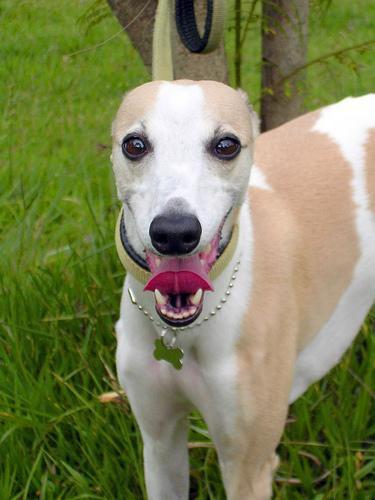
whippet